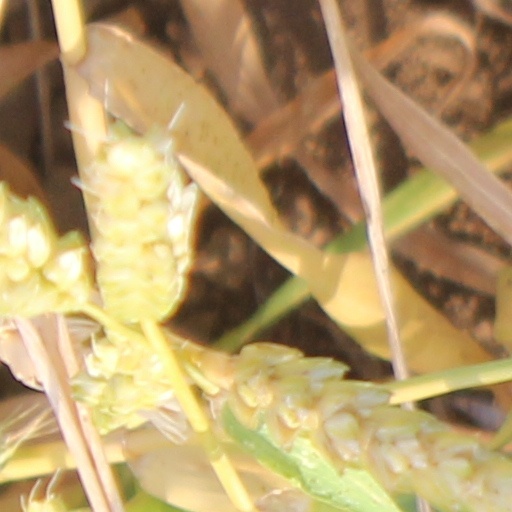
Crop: wheat